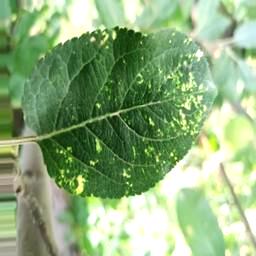
Label: Apple_Mosaic